Vatnahverfi

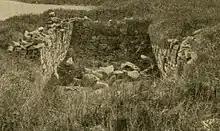
Ruins of the Undir Hofdi church

The district's farms appear to have been quite rich and productive. Archaeological excavations revealed that the Norse settlers of Vatnahverfi raised cattle, sheep, goats and pigs, and also kept horses and dogs.